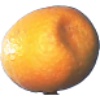
Label: kumquats